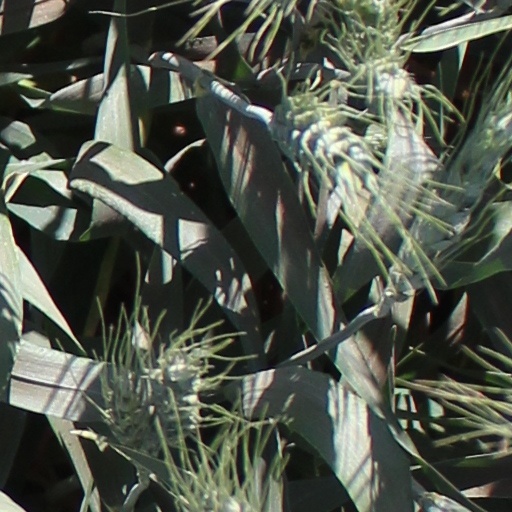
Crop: wheat